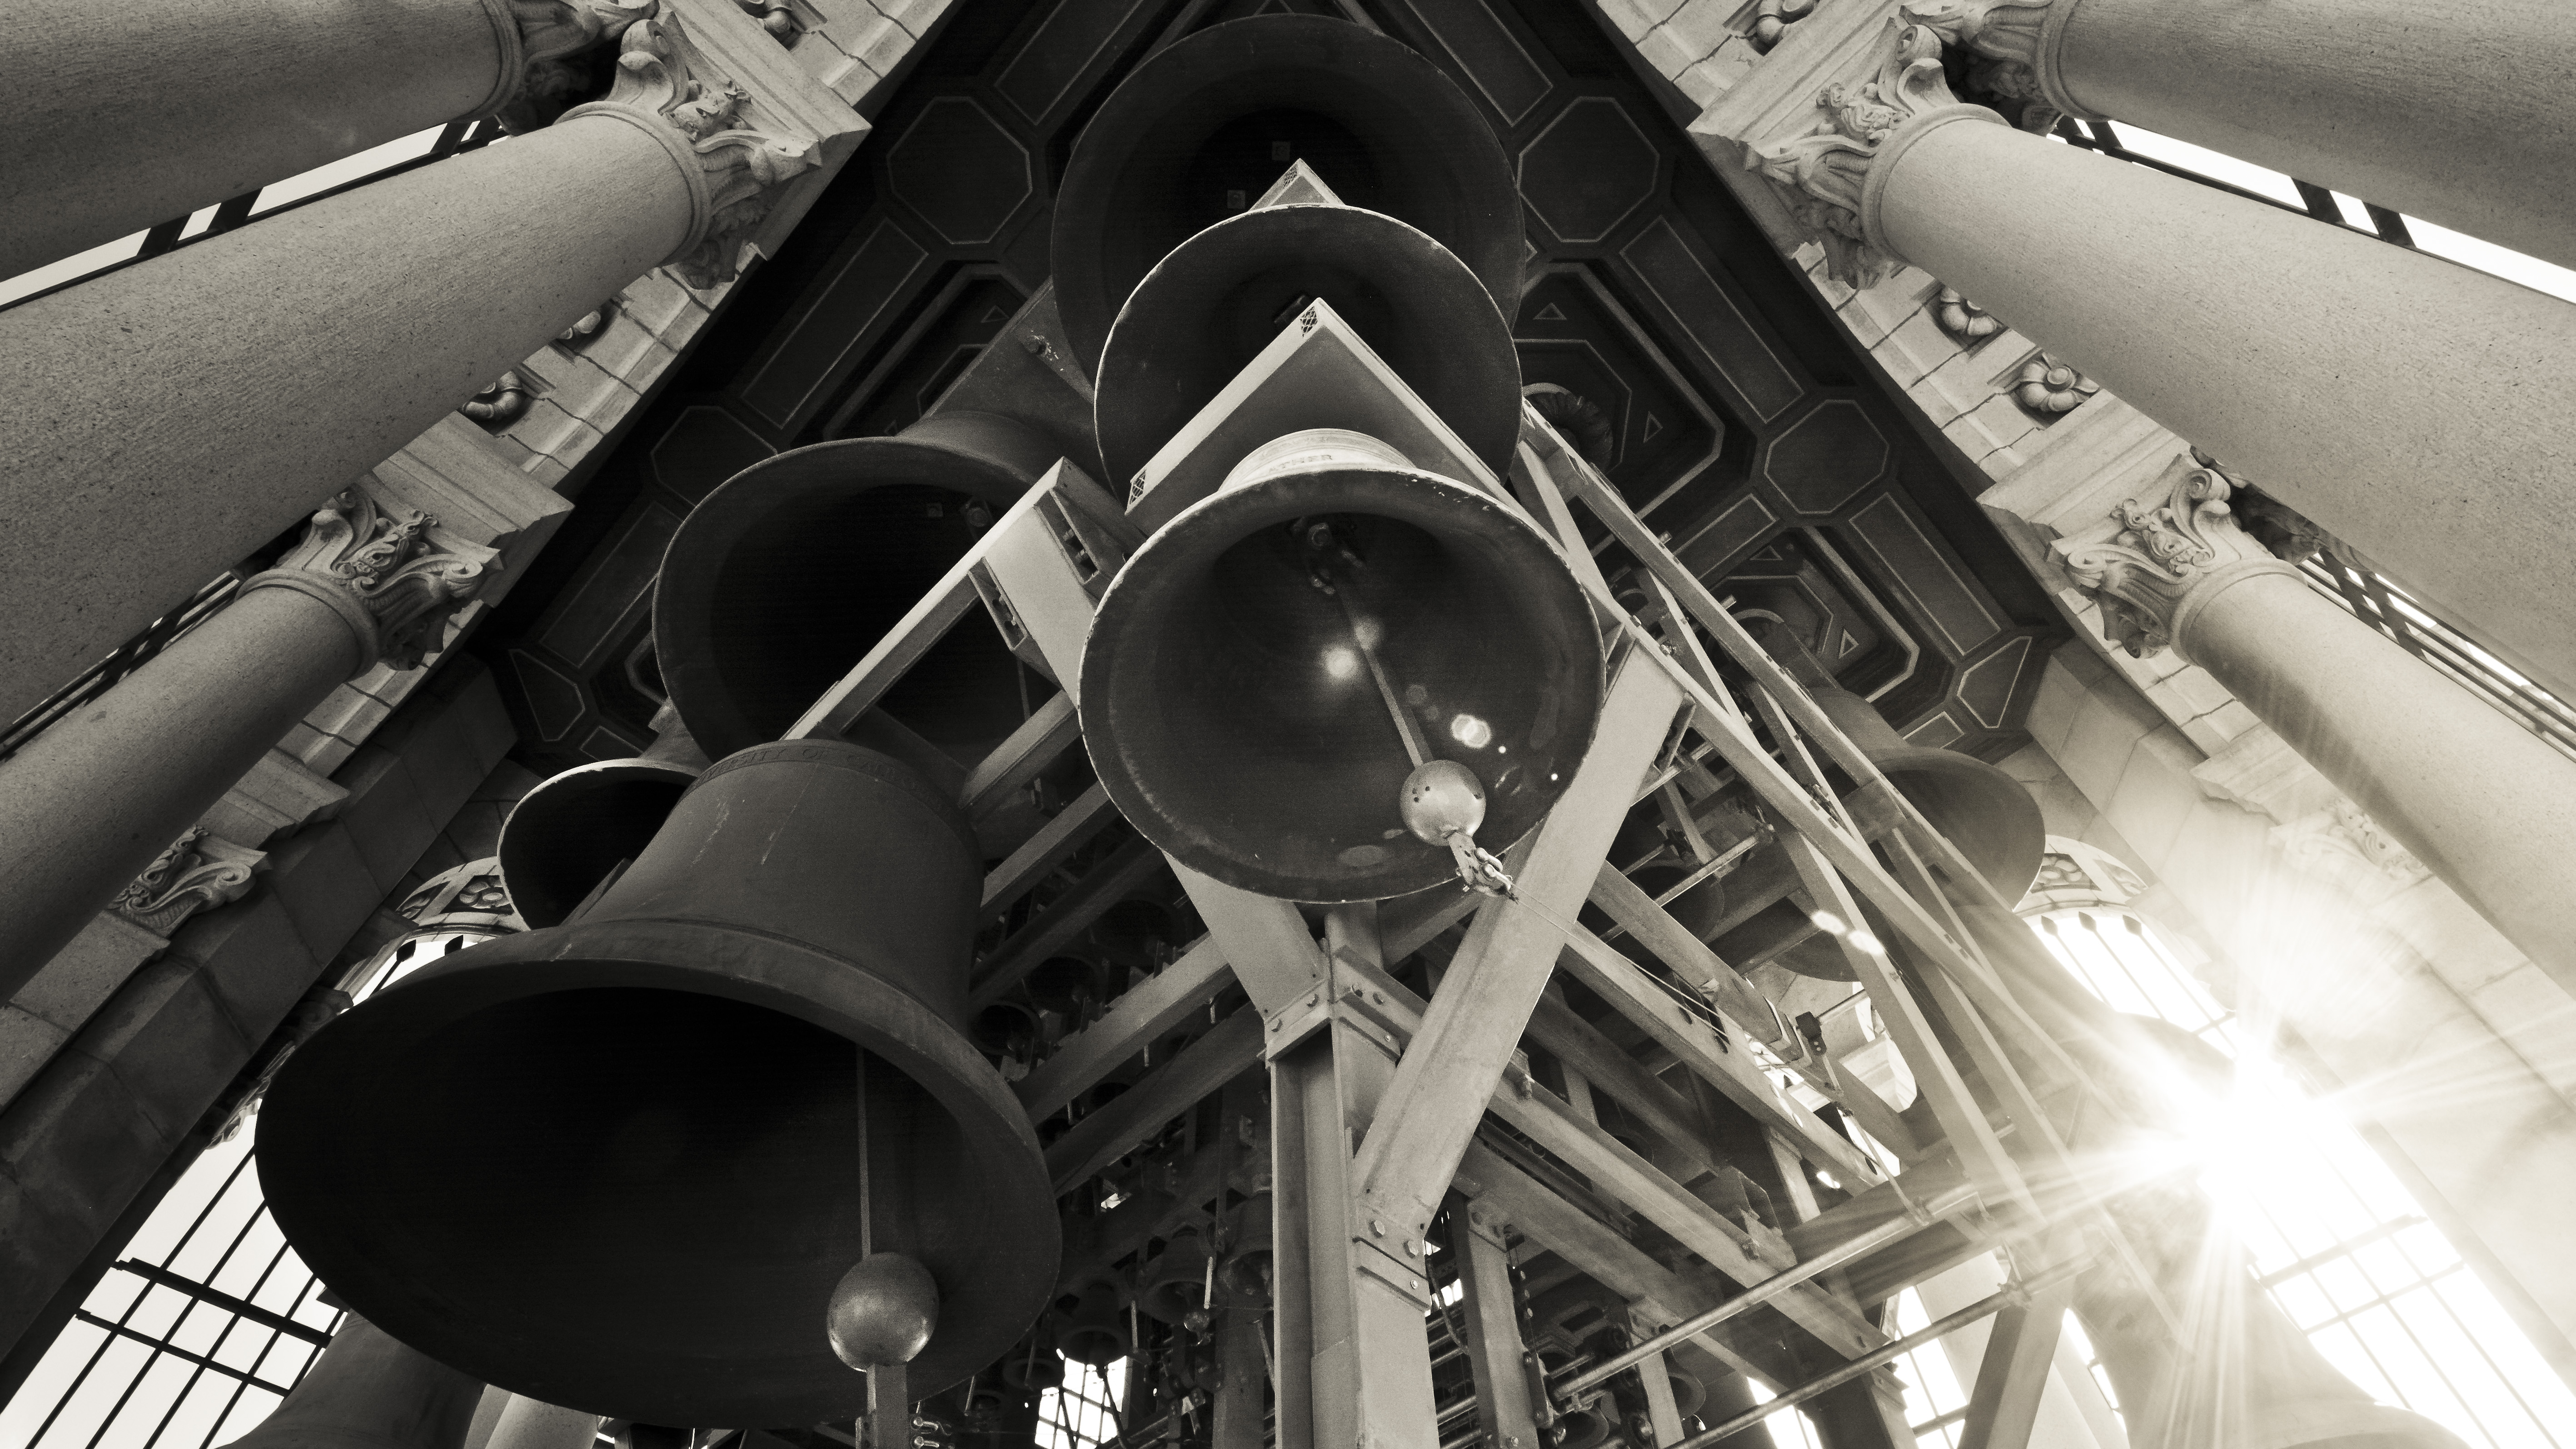
white, wheel, airplane, aircraft, vehicle, aviation, black, monochrome, single lens reflex camera, aircraft engine